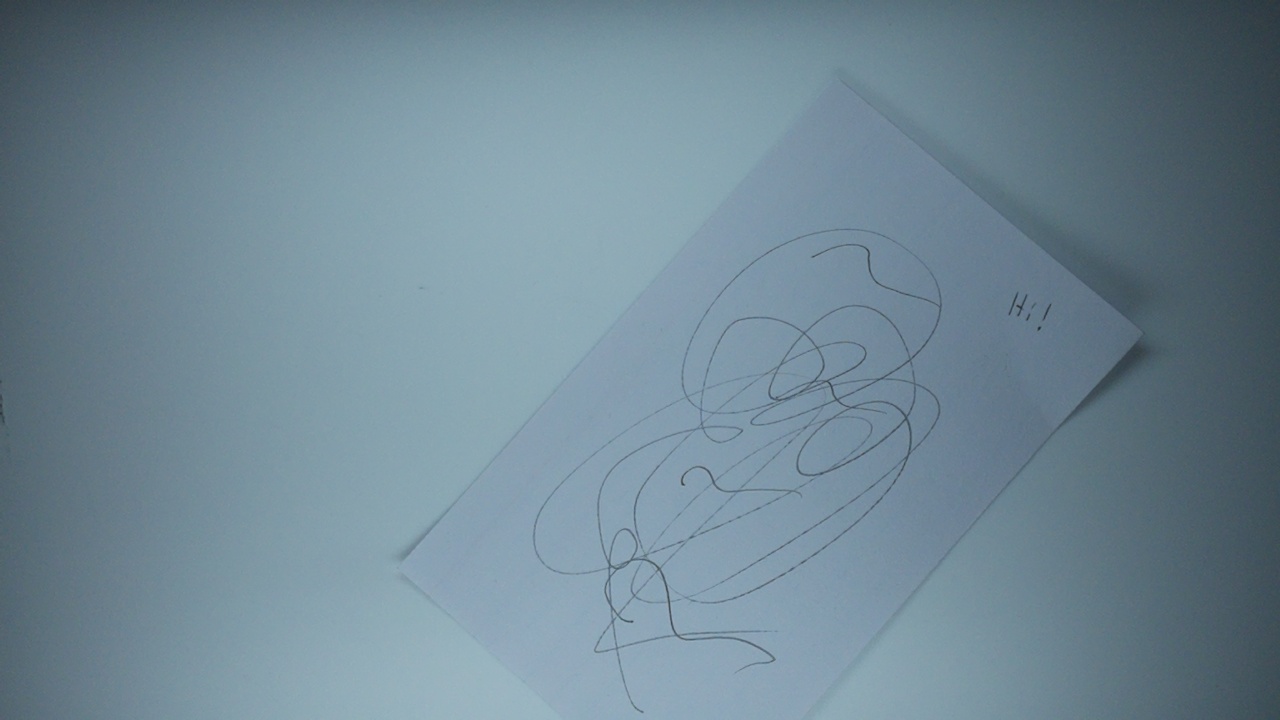
Label: recycle